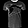
Label: T - shirt / top